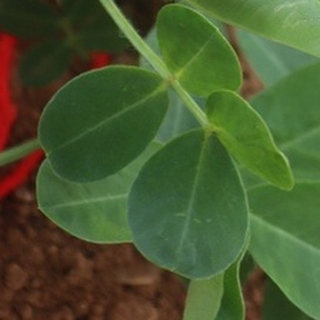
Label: healthy_groundnut